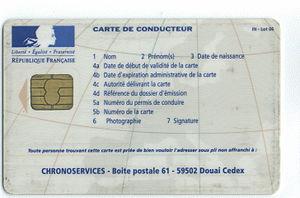
Verso carte de conducteur (chrono numérique).
ChronoServices est une filiale du groupe Imprimerie nationale, basée à Flers-en-Escrebieux. Elle gère à partir de la rentrée 2002, dans le cadre d'une DSP passée avec l'État pour 10 ans, le système de cartes à puce destinées aux chronotachygraphes numériques des véhicules lourds, ainsi que les cartes de qualification du conducteur. Cela concerne tant la confection du support physique, que sa diffusion.